Shōkaku-class aircraft carrier

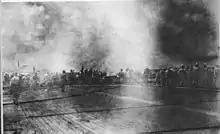
"Shōkaku" crewmembers fight fires on the flight deck, 26 October 1942

The Japanese and American carrier forces discovered each other in the early morning of 26 October and each side launched air strikes. "Shōkaku" was badly damaged by six hits from 's dive bombers; "Zuikaku" was not spotted or attacked as she was hidden by the overcast conditions, just like at the Battle of the Coral Sea. In exchange, the Japanese crippled "Hornet" with two torpedoes and three bombs. In addition, two aircraft crashed into the American carrier and inflicted serious damage. "Enterprise" was also damaged by two bomb hits and a near miss and a destroyer was damaged when it was struck by a B5N. Attacks later in the day further damaged "Hornet", which was abandoned and later sunk by Japanese destroyers and . The Japanese lost nearly half their aircraft that participated in the battle, together with their irreplaceable experienced aircrew. On 2 November, the First Carrier Division was ordered home for repairs and training.